Paleoseismology

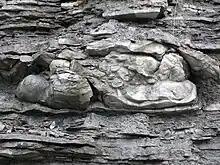
Seismite formed by liquefaction of sediments during a Late Ordovician earthquake (northern Kentucky, USA)

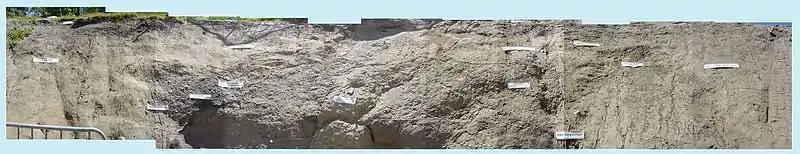

Paleoseismology is the study of ancient earthquakes using geologic evidence, such as geologic sediments and rocks. It is used to supplement seismic monitoring to calculate seismic hazard. Paleoseismology is usually restricted to geologic regimes that have undergone continuous sediment creation for the last few thousand years, such as swamps, lakes, river beds and shorelines.